Thermodesulfobacteriota

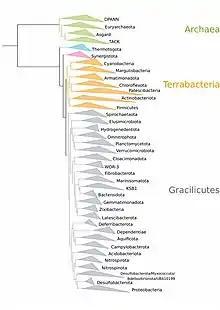

The bacterial phylum Desulfobacterota has been created by merging: 1) the well-established class Thermodesulfobacteria, 2) the proposed phylum Dadabacteria, and 3) various taxa separated from the abandoned non-monophyletic class "Deltaproteobacteria" alongside three other phyla: Myxococcota, Bdellovibrionota, and SAR324.